Joralf Gjerstad

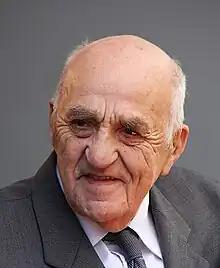

Joralf Gjerstad (11 April 1926 – 18 June 2021) was a Norwegian self-identified psychic and faith healer. He was born in Snåsa Municipality and was known as "the man with warm hands", "Snåsamannen" ('The Snåsa Man') or locally "Snåsakaill'n".